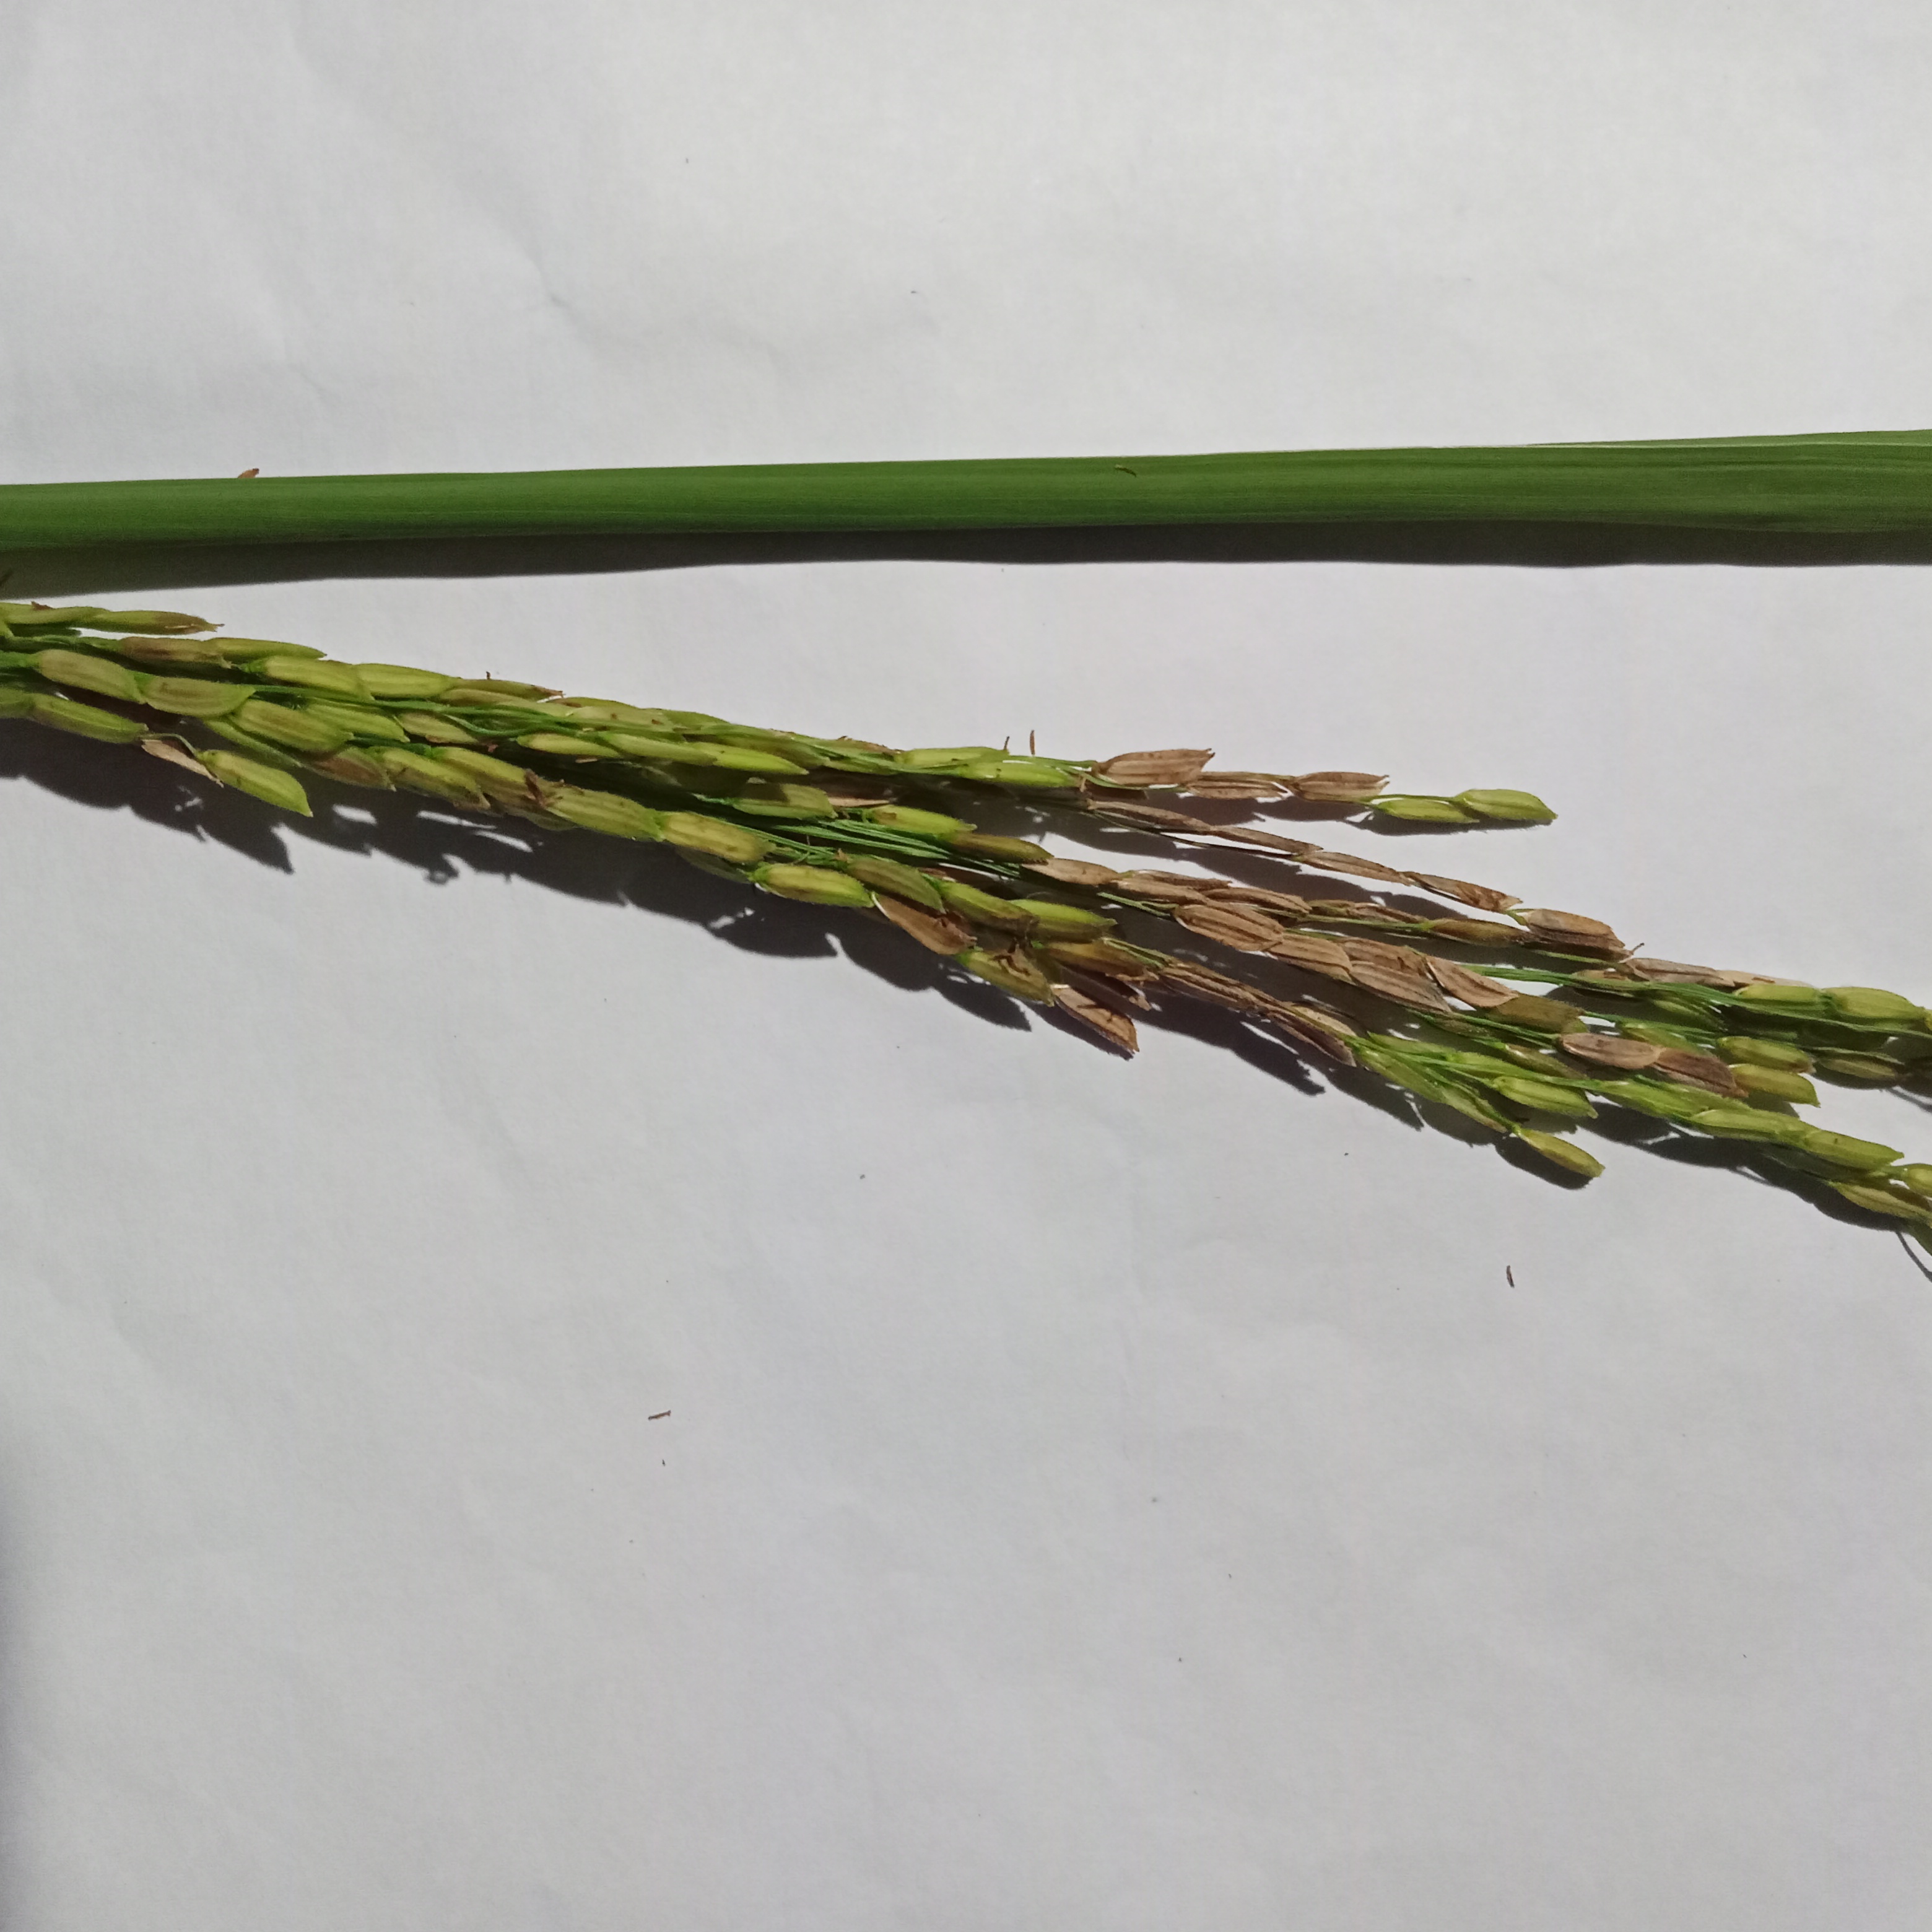
Nhãn: Bệnh Đạo ôn lá và cổ bông (Rice leaf and neck blast)